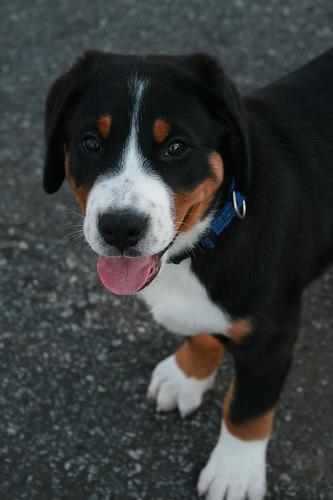
Greater_Swiss_Mountain_dog